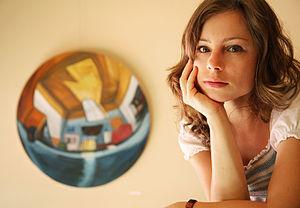
Bodor: